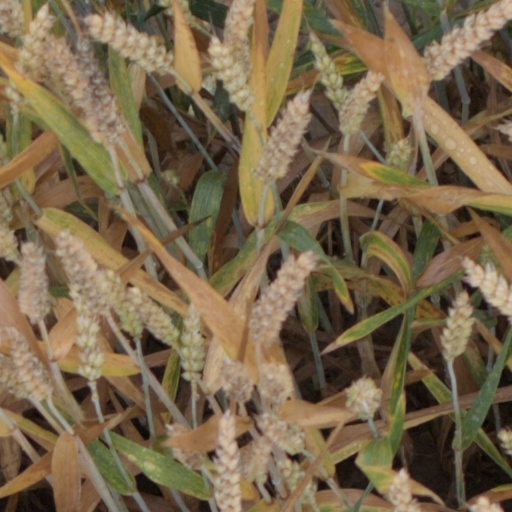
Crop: wheat